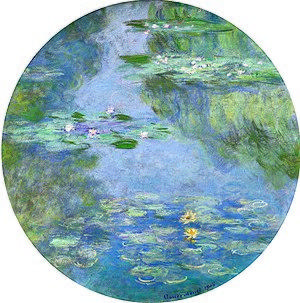
Huile sur toile de Claude Monet - 1908 - Tondo (format circulaire). Musée Alphonse-Georges-Poulain, Vernon (Eure)
Le musée de Vernon est le musée de la ville de Vernon et est labellisé « Musée de France ».